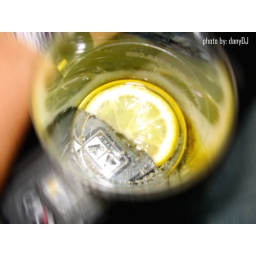
lemon in glass